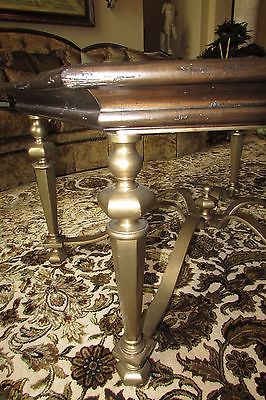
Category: table